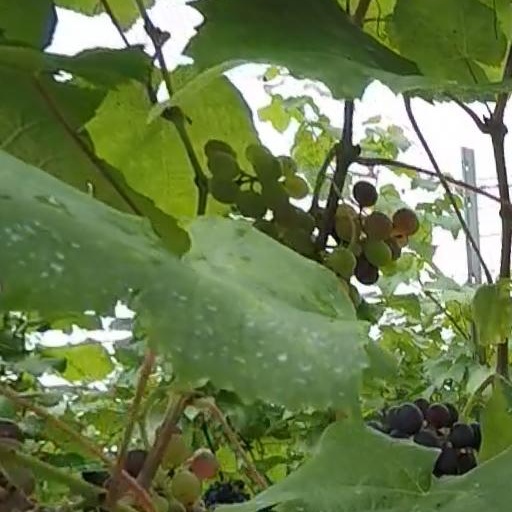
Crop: grape